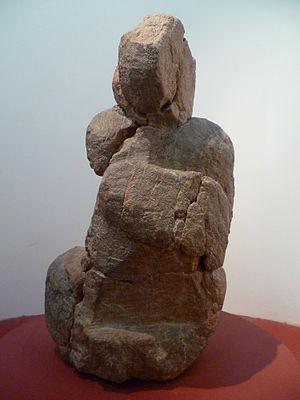
Statue anthropomorphe au Musée Saint-Raymond de Toulouse, excavée d'un autel. Date de la sculpture
Le musée Saint-Raymond, musée d'archéologie de Toulouse, ou plus simplement musée Saint-Raymond, anciennement musée des Antiques, est le musée archéologique de Toulouse ouvert en 1892. Il est installé dans les murs de l'ancien collège universitaire Saint-Raymond datant du XVIᵉ siècle qui voisine avec la basilique Saint-Sernin. Il conserve et présente des collections archéologiques de la protohistoire au haut Moyen Âge, essentiellement des périodes celte, romaine et paléochrétienne.
Vieille-Toulouse est une commune française située dans le département de la Haute-Garonne en région Occitanie. Vieille-Toulouse fait partie de la communauté d'agglomération du Sicoval.